Barry Jackson (director)

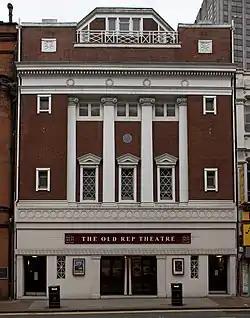
The Old Rep The original Birmingham Rep (1913–1971)

The theatre rapidly became home to one of the most famous and exciting repertory theatre companies in the country with the repertoire ranging from innovative modern dress Shakespeare, medieval moralities, Greek drama and modern experimental drama, as well as presenting many world premieres including George Bernard Shaw's epic Back to Methuselah in 1923.